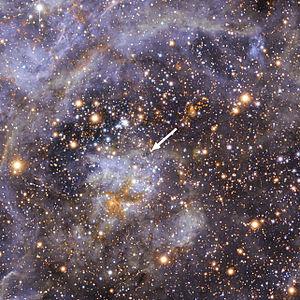
VFTS 102 est une étoile située dans la Nébuleuse de la Tarentule, dans le Grand Nuage de Magellan, une galaxie satellite de la Voie lactée.
Une étoile relativiste est une étoile à neutrons en rotation dont le comportement est décrit par la relativité générale, et non pas par la mécanique newtonienne. Les étoiles relativistes sont une source possible d'émission d'ondes gravitationnelles.